Project Nike

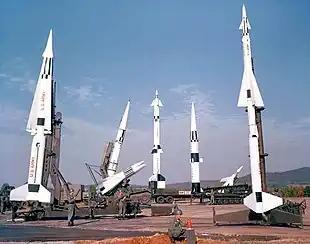
Nike missile family and other missiles on display at Redstone Arsenal, Alabama. From left, Nike Hercules, MIM-23 Hawk (front), MGM-29 Sergeant (back), LIM-49 Spartan, MGM-31 Pershing, MGM-18 Lacrosse, MIM-3 Nike Ajax, ENTAC (foreground)

Project Nike (Greek: Νίκη, "Victory") was a U.S. Army project proposed in May 1945 by Bell Laboratories, to develop a line-of-sight anti-aircraft missile system. The project delivered the United States' first operational anti-aircraft missile system, the Nike Ajax, in 1953. Many technologies and rocket systems used for developing the Nike Ajax were re-used in other projects, many given the "Nike" name (after Nike, the goddess of victory from Greek mythology).